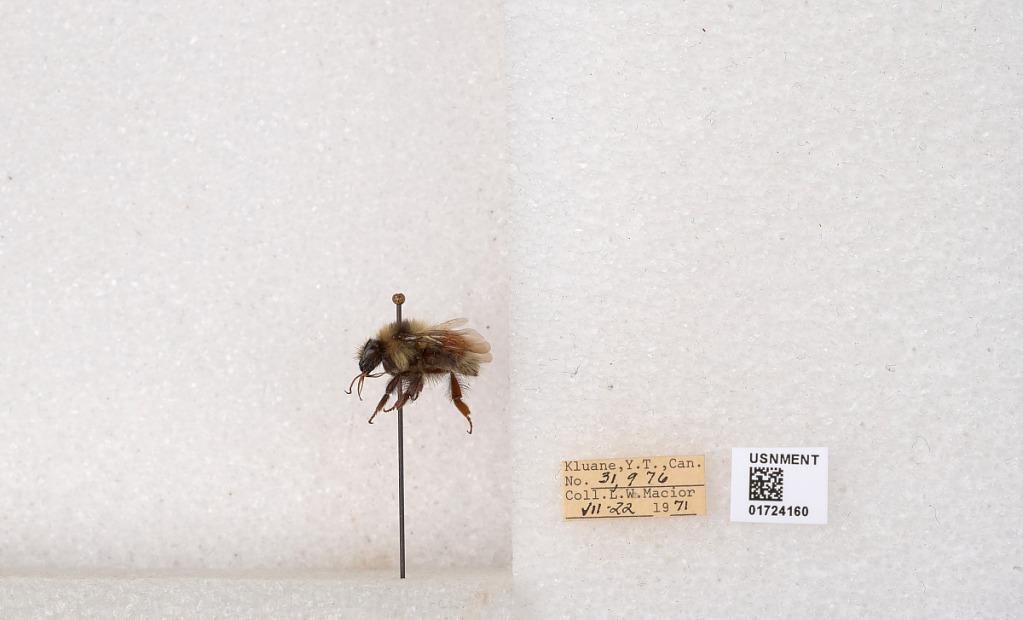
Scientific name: Bombus (Pyrobombus) sylvicola Kirby
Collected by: L. Macior
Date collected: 1971-7-22
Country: Canada
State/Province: Yukon Territory
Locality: Kluane National Park and Reserve
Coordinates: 60.7493, -139.504